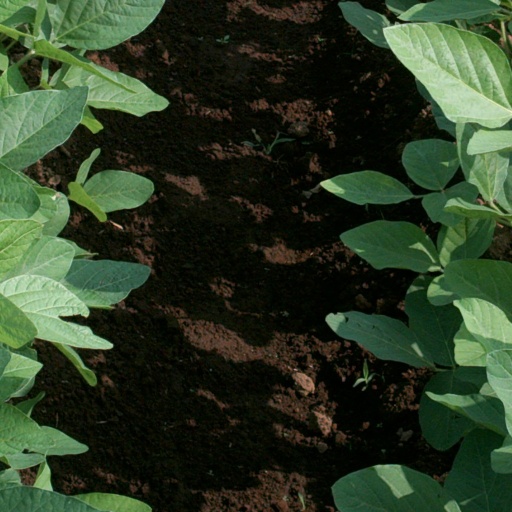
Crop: soybean